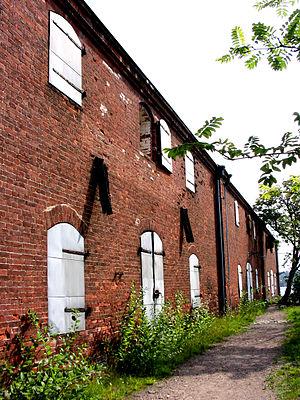
Cette liste des bâtiments historiques de Suomenlinna répertorie les bâtiments de Suomenlinna à Helsinki qui datent du milieu du XVIIIᵉ siècle.